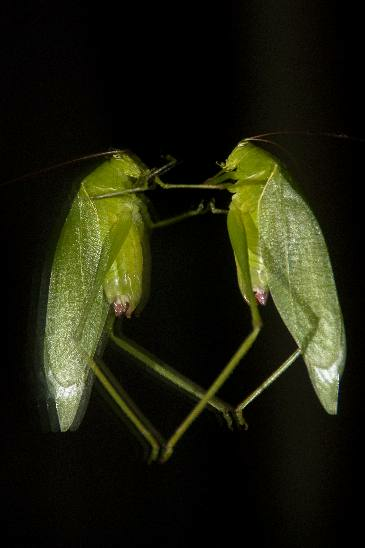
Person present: No